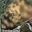
Label: ray